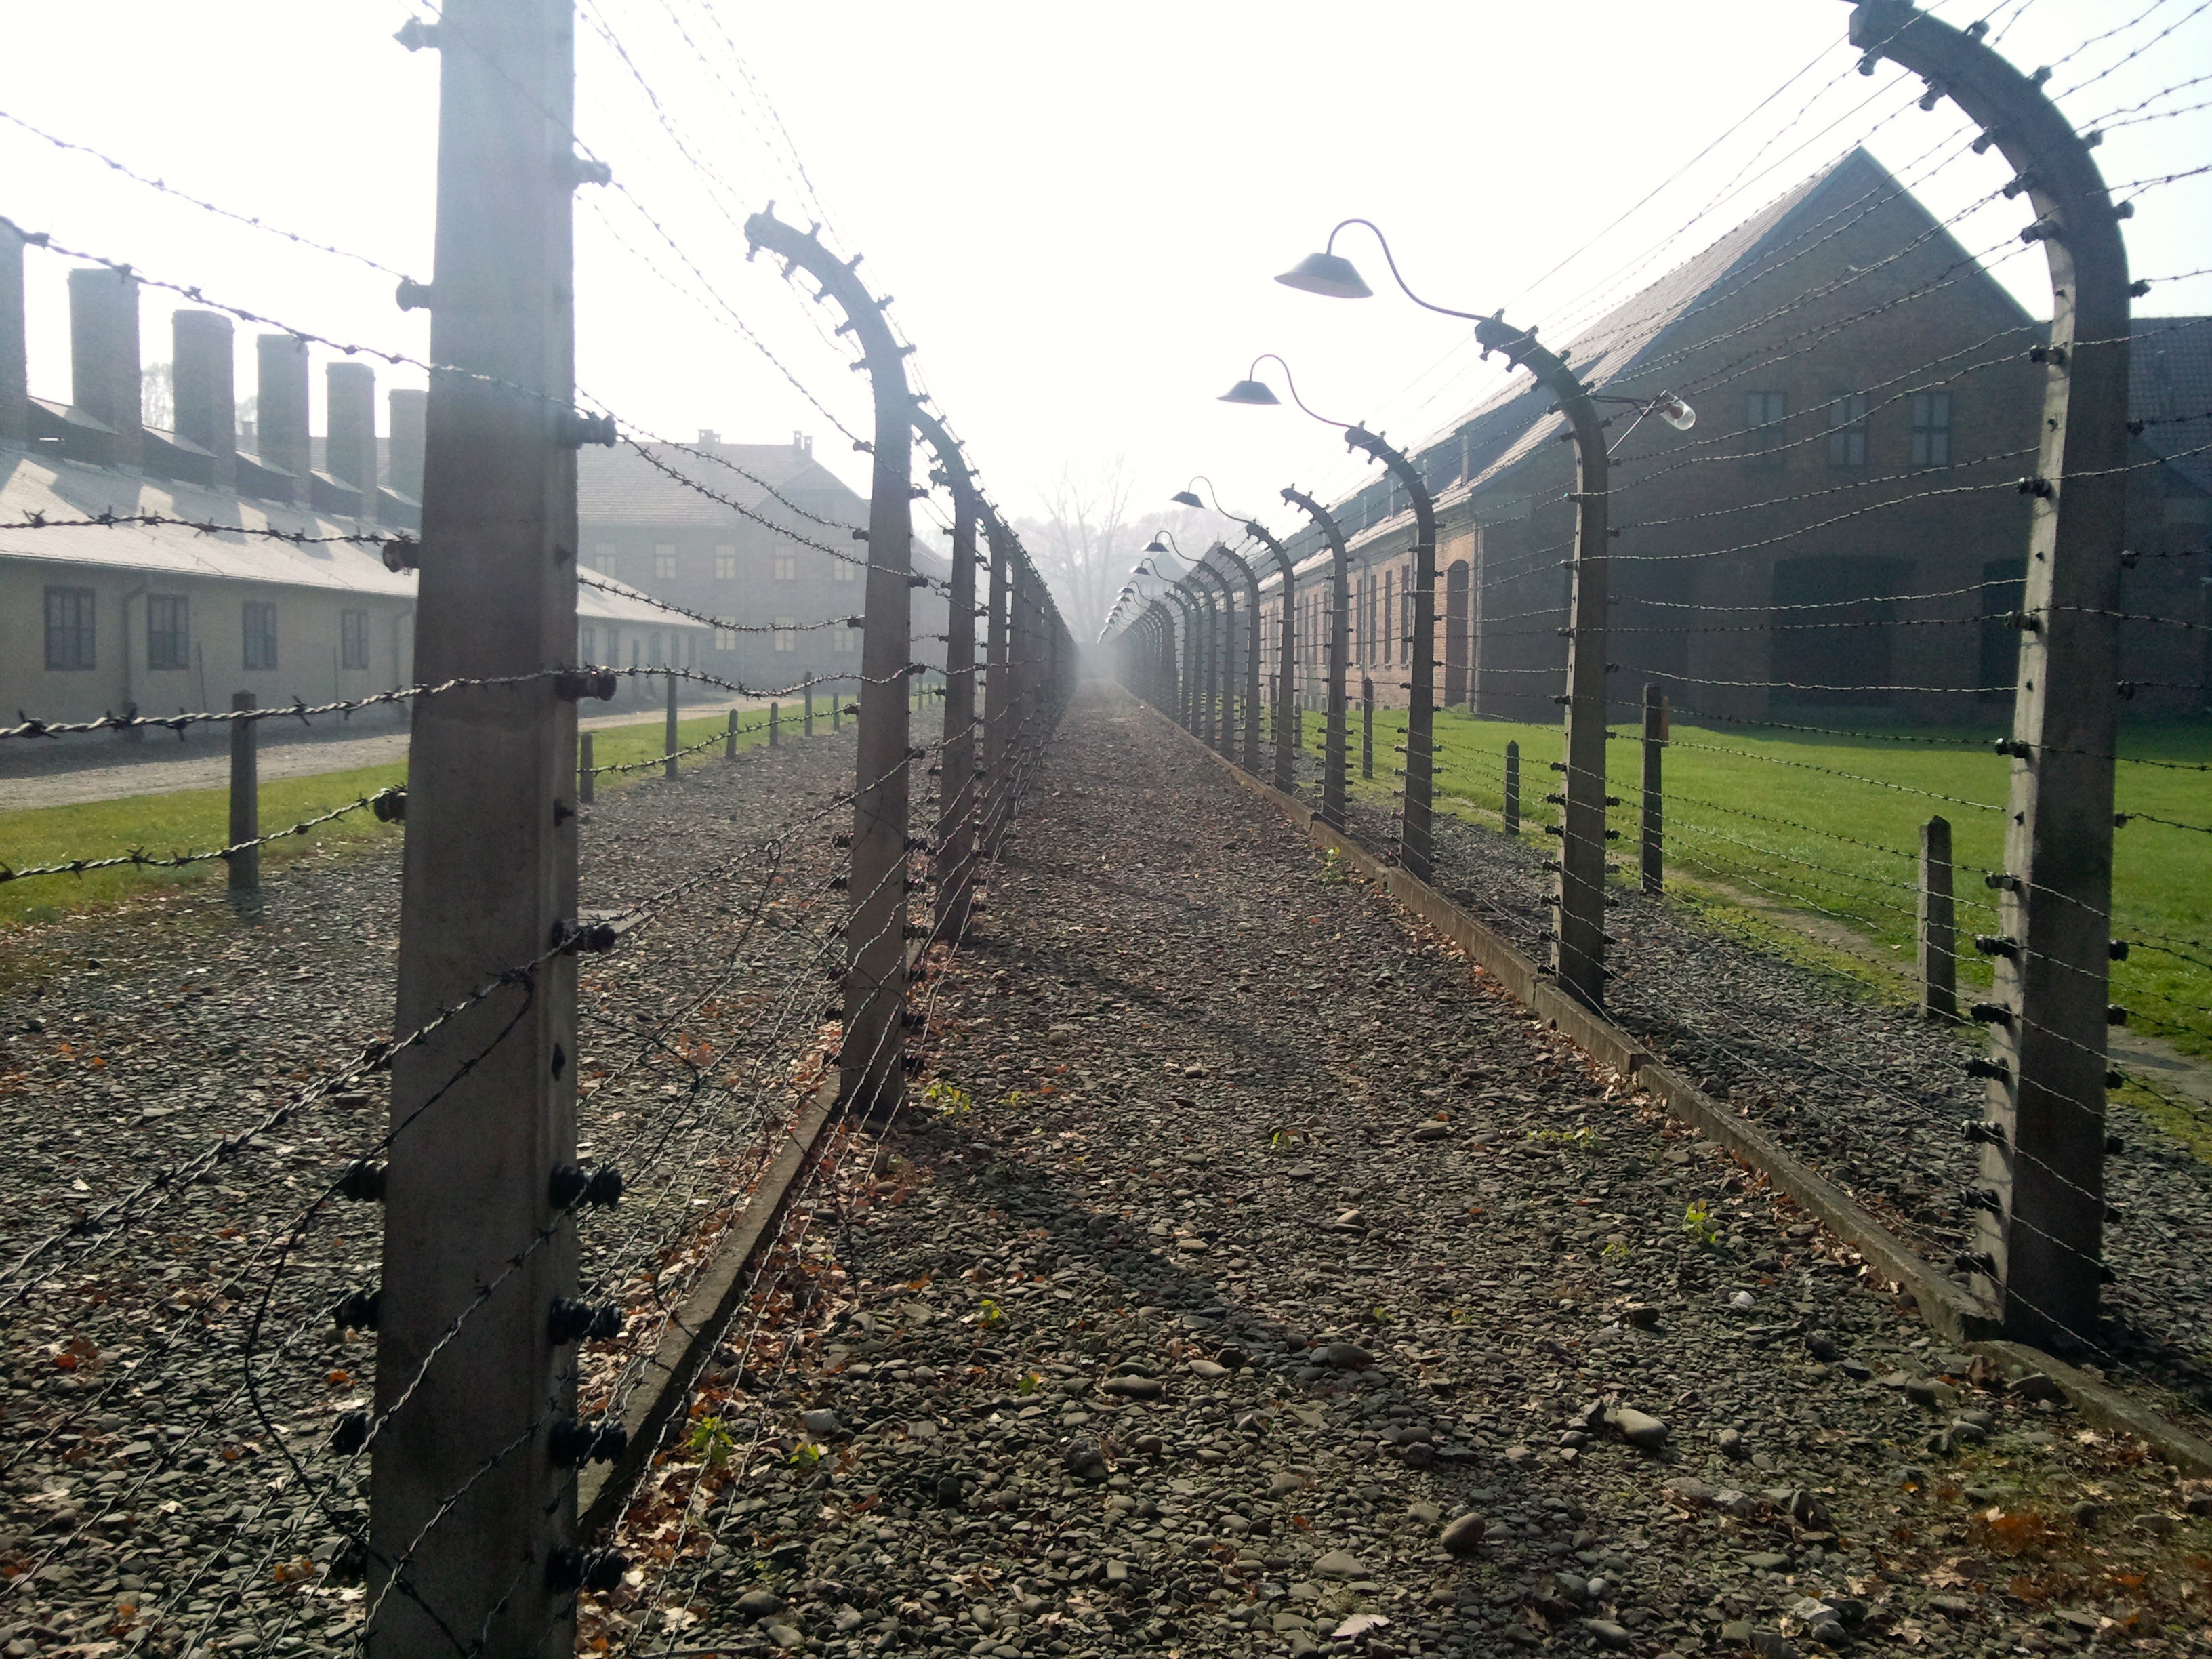
fence, track, field, wire, transport, europe, vehicle, soil, barbwire, memorial, war, poland, prison, germany, ww2, holocaust, history, german, krakow, auschwitz, oswiecim, nazi, jew, rail transport, hitler, concentration camp, fascism, birkenau, outdoor structure